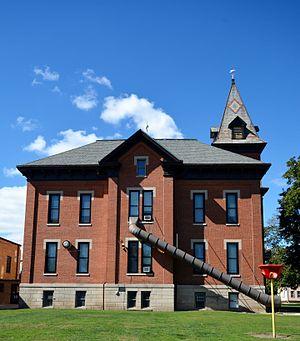
La Moille est un village du comté de Bureau dans l'Illinois, aux États-Unis. Il est fondé en 1836.